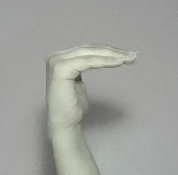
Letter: haa